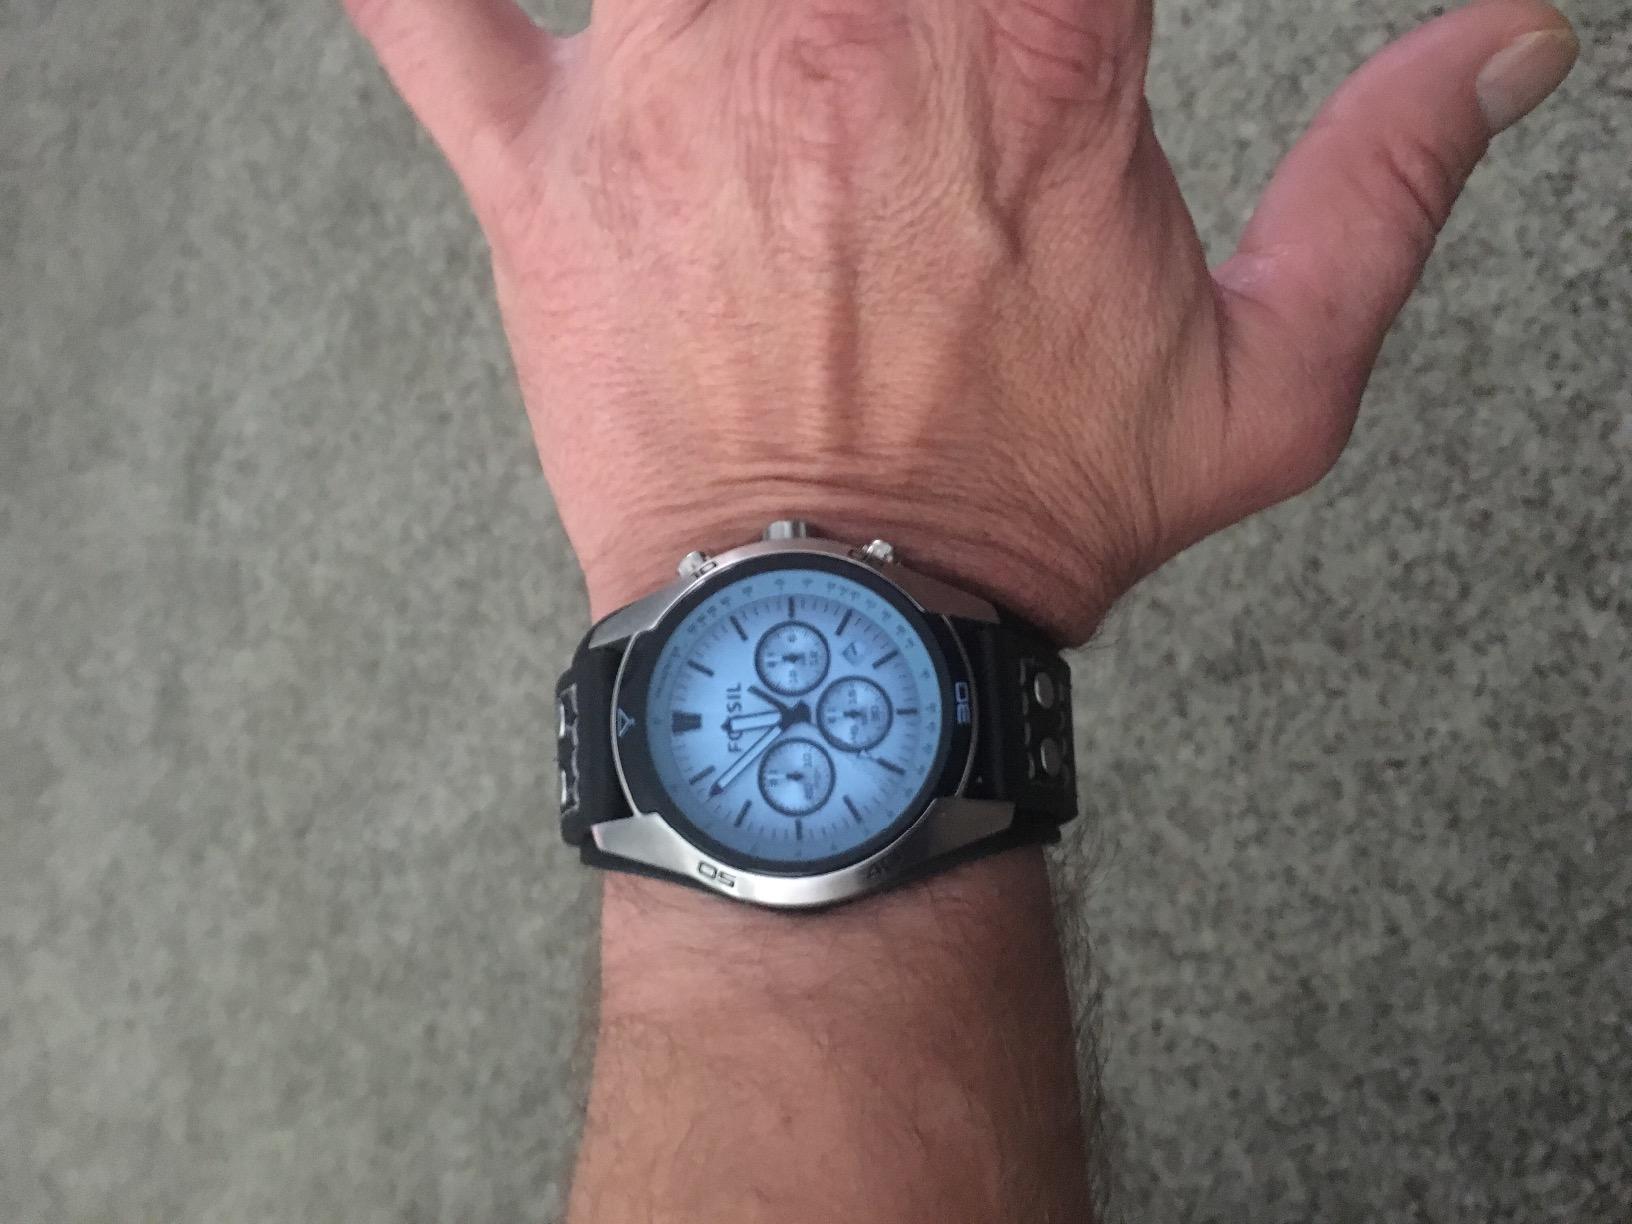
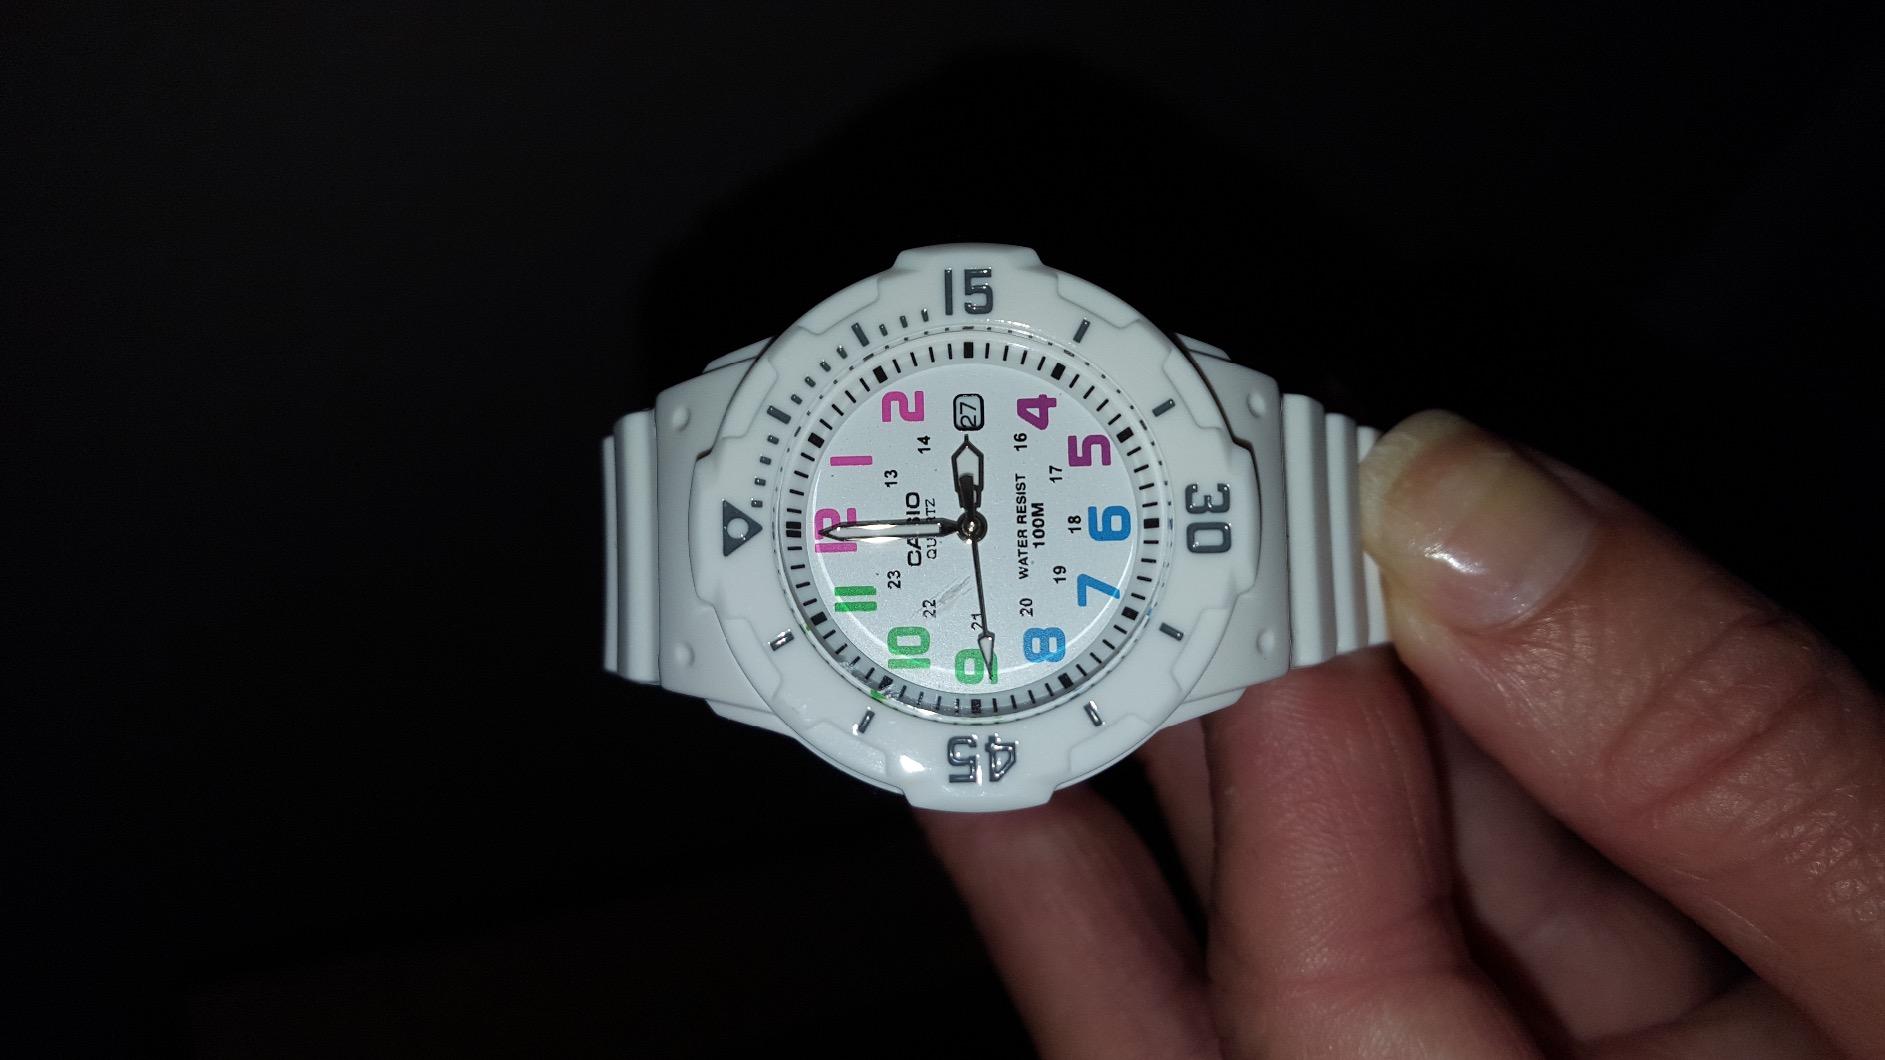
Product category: accessories_watch
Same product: no